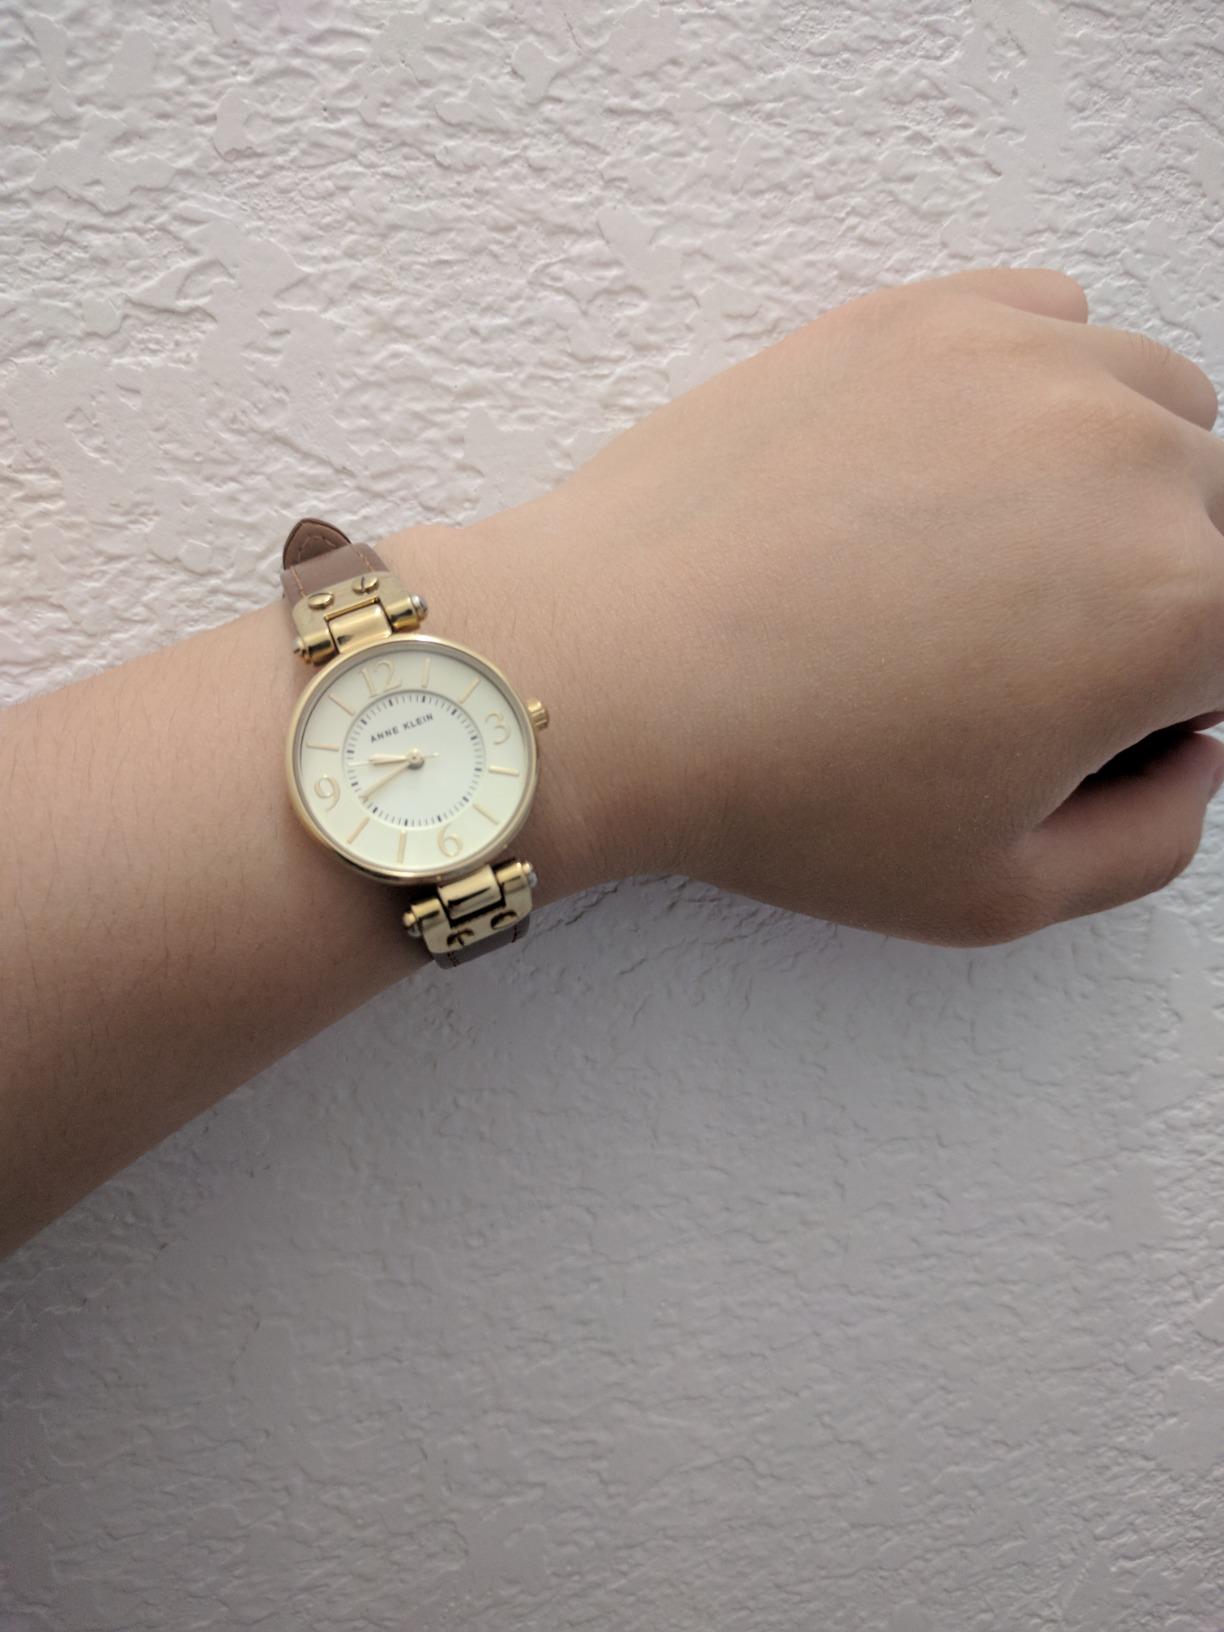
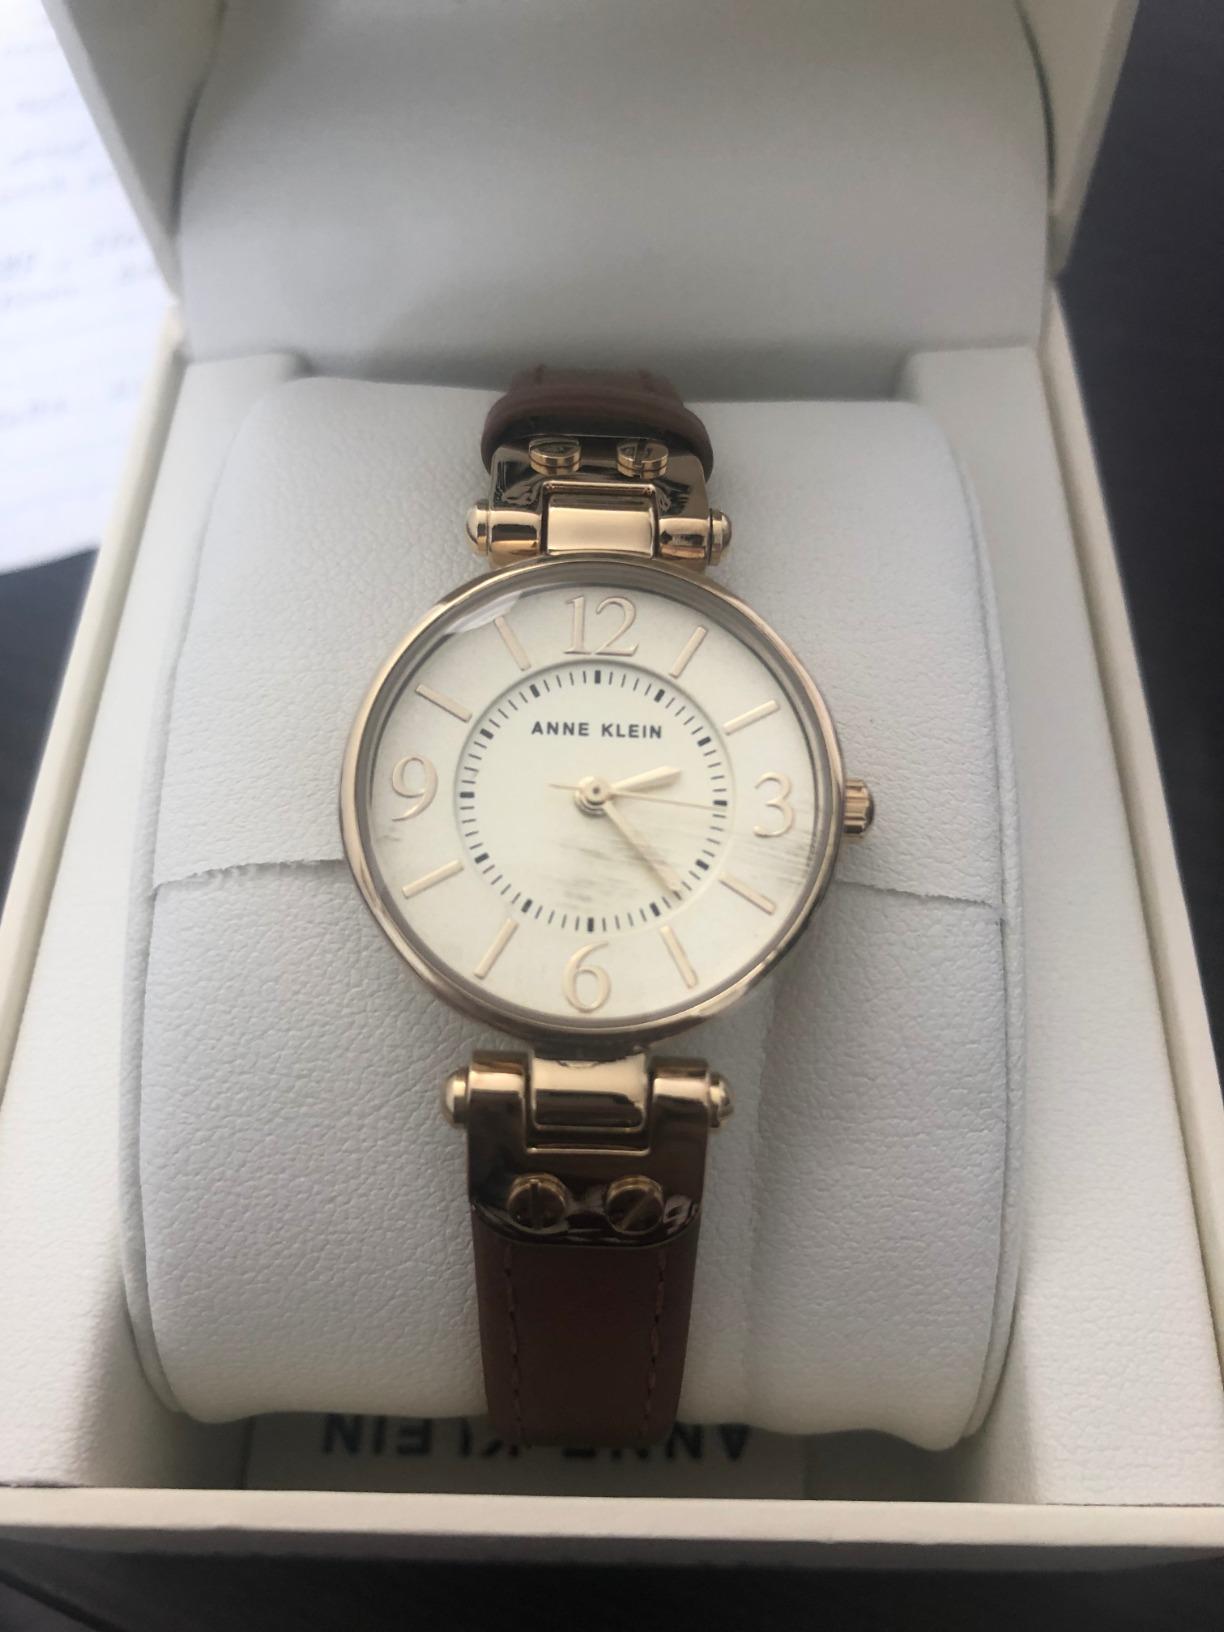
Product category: accessories_watch
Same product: yes